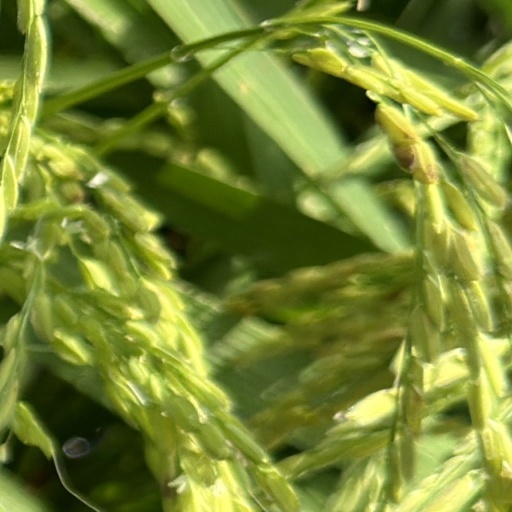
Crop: rice